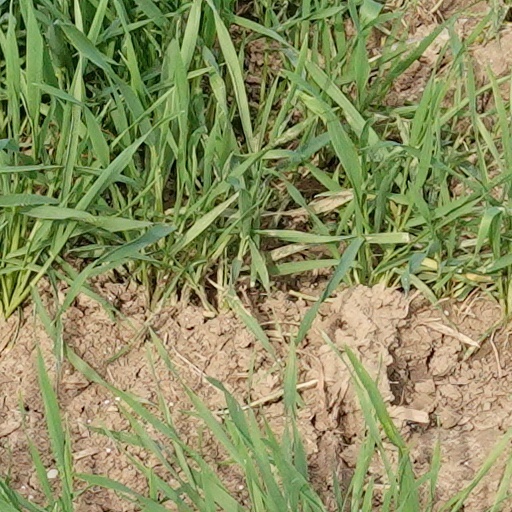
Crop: wheat